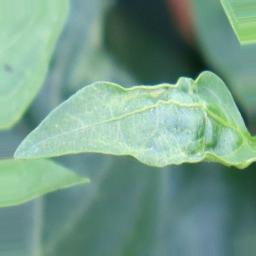
Label: healthy